Õnne 13

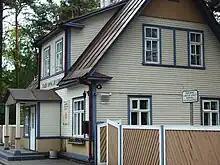
Cafe "Tädi Anni Juures" in Nõmme, Tallinn is one of the shooting locations.

Õnne 13 is an Estonian dramatic TV series that airs on ETV. The series first aired on 30 October 1993 and was written by Astrid Reinla and as of 1996 by Teet Kallas. Since 1997, the series is produced by BEC (Balti Video OÜ), which has also produced "Pehmed ja Karvased", "Kodu keset linna", and "Ohtlik lend".